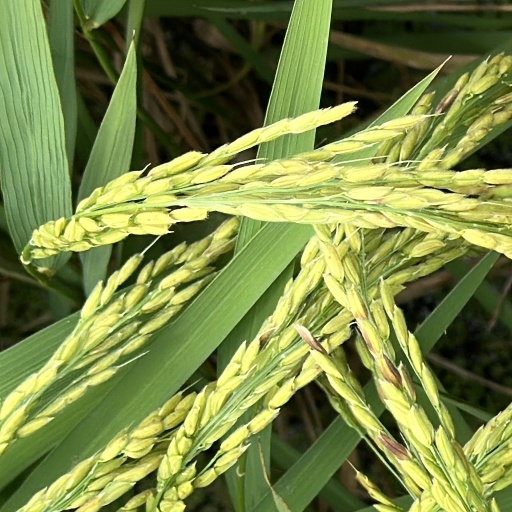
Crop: rice